Carex riparia

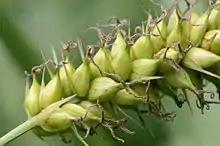
Ripe utricles

"Carex riparia" was first described by William Curtis in his 1783 work "Flora Londinensis". It is easily confused with "Carex acutiformis", the lesser pond sedge, but can be told apart by its greater number of male spikes, which grow close together at the top of the culm.